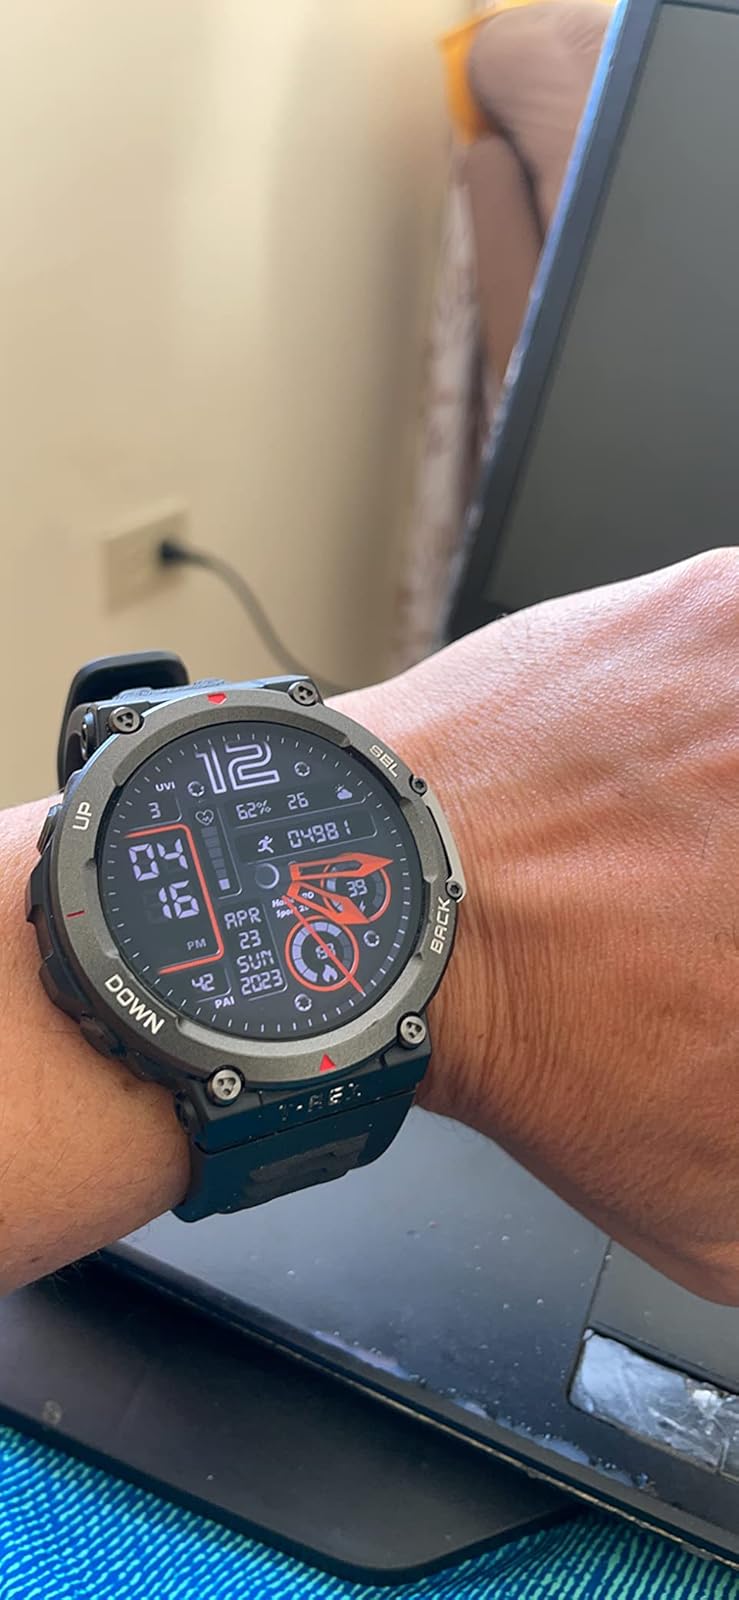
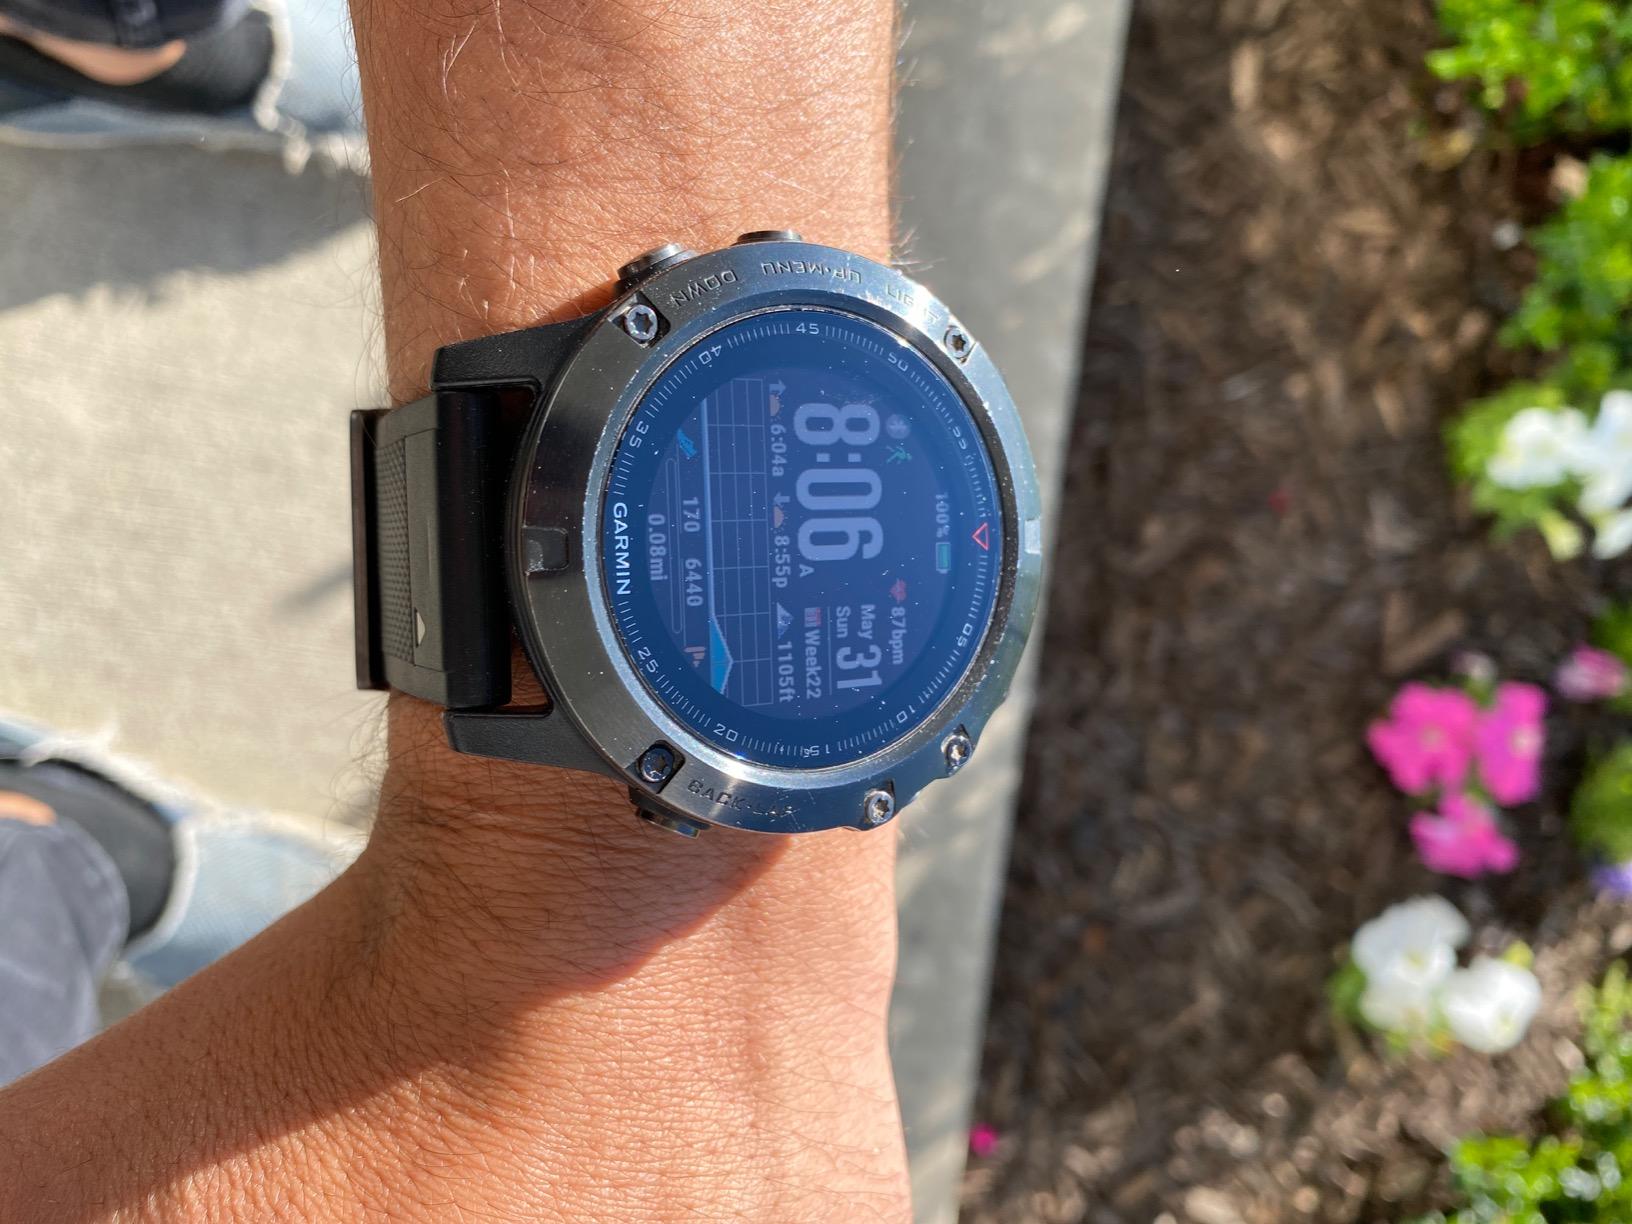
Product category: smartwatch
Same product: no